Fabio Lione

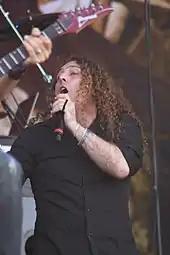
Lione with Angra at the 2014 Hellfest

In January 2013, Lione was again on the stage at 70000 Tons of Metal, but this time with Brazilian progressive metal band Angra. The two shows were a great success and Fabio was again with them at the Live n' Louder Festival in São Paulo with Twisted Sister, Metal Church and Loudness. After that, the band decides to do a special tour, a commemorative one celebrating 20 years from the release of the first record "Angels Cry". They celebrate 20 years of career with 11 shows in Latin-America and the release of a new DVD, recorded in the last show in São Paulo.